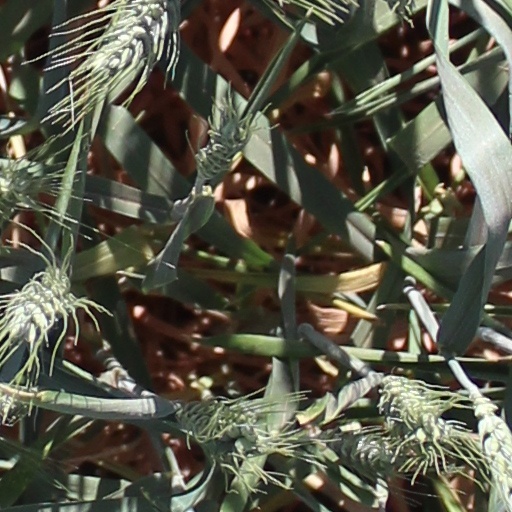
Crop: wheat